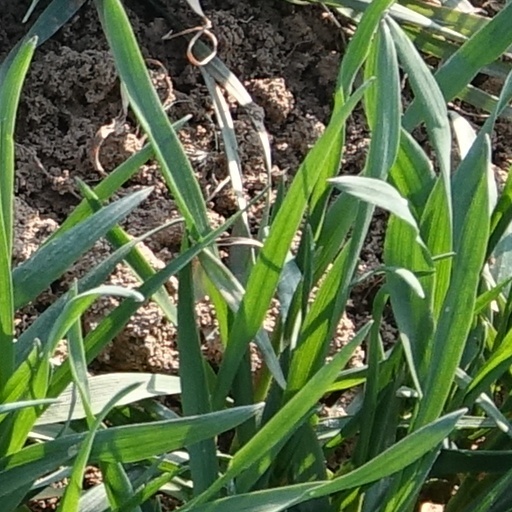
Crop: wheat